Southwestern United States

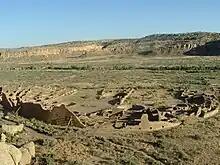
Ancestral Puebloan ruins at Chaco Canyon

Phoenix, Tucson, and Las Vegas dominate the westernmost metropolitan areas in the Southwest, while Albuquerque-Santa Fe and El Paso-Las Cruces dominate the easternmost metropolitan areas.